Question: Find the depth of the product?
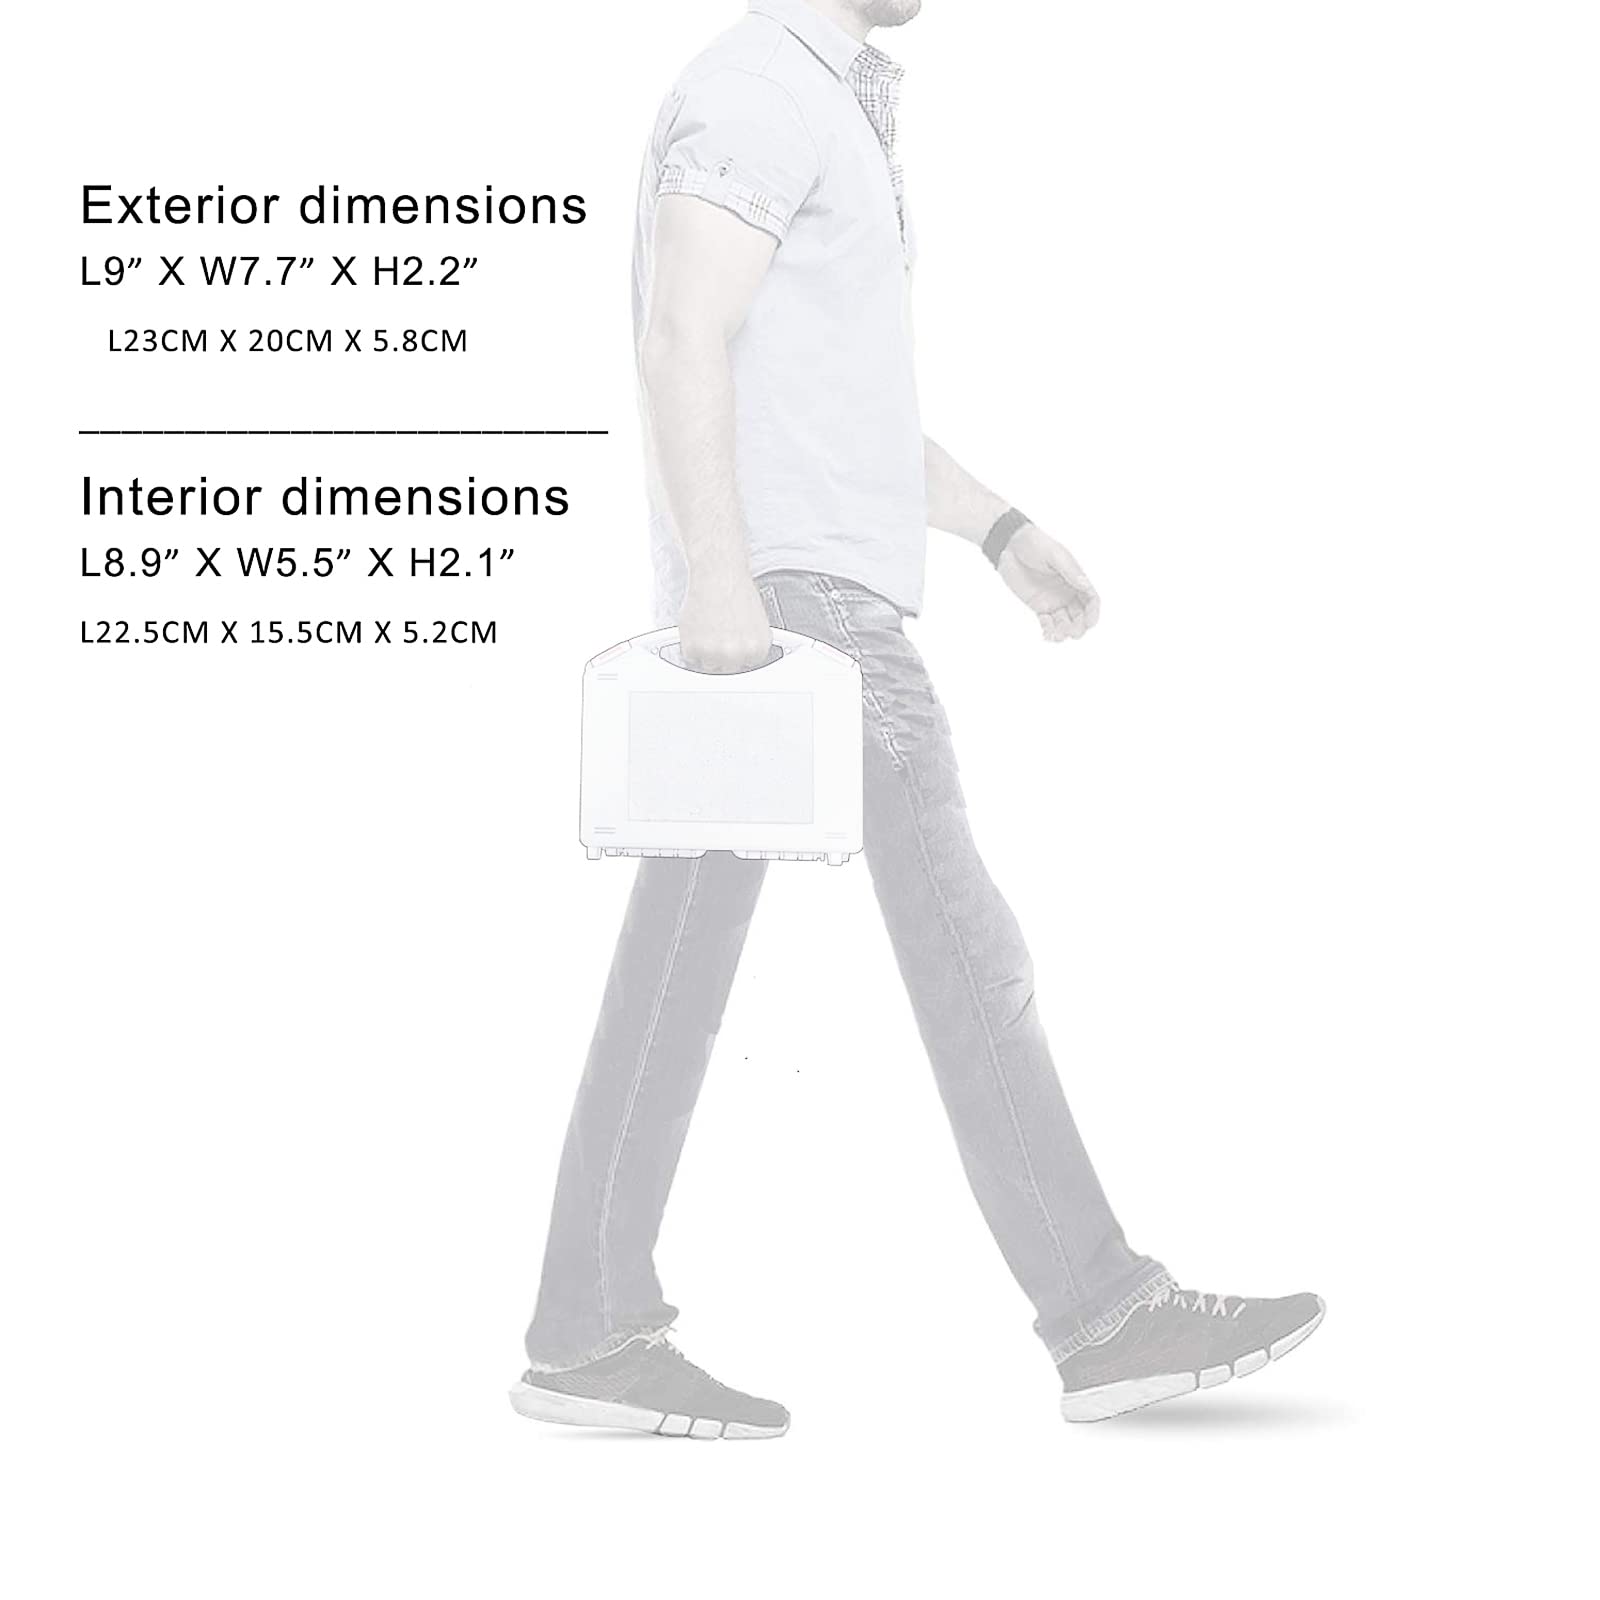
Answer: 8.9 inch